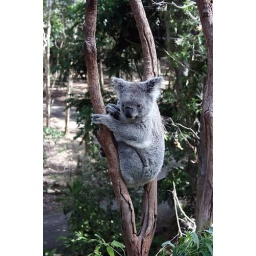
Koala bear sitting in his eucalyptus tree in Australia. Picture taken in Nov/Dec 2007.